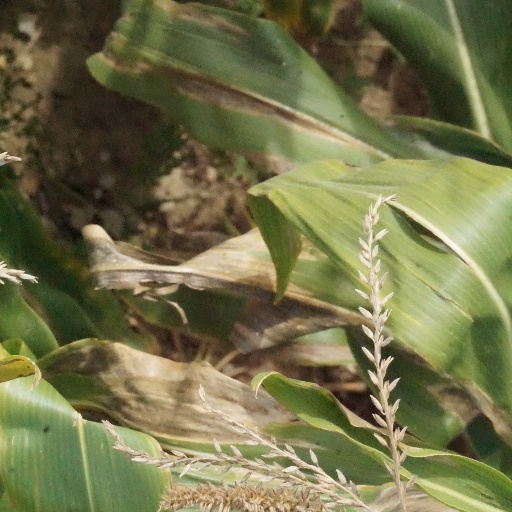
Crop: maize; corn